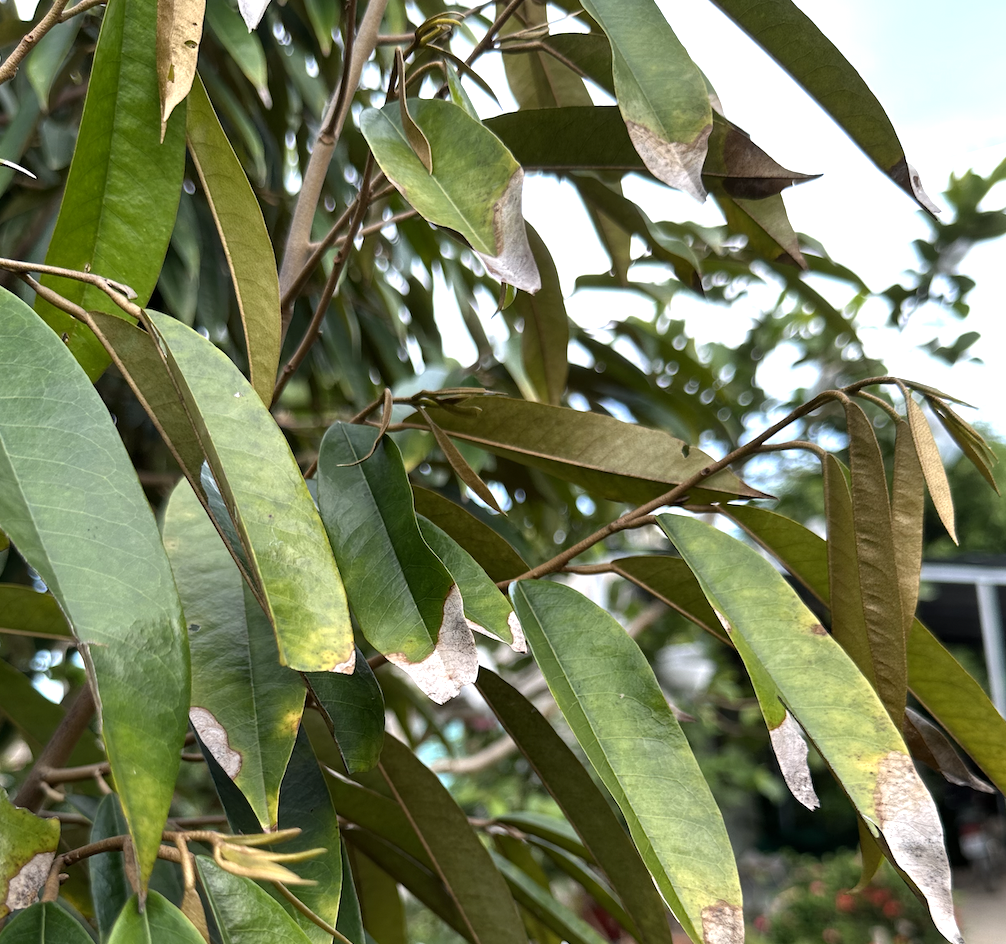
Label: anthracnose_disease